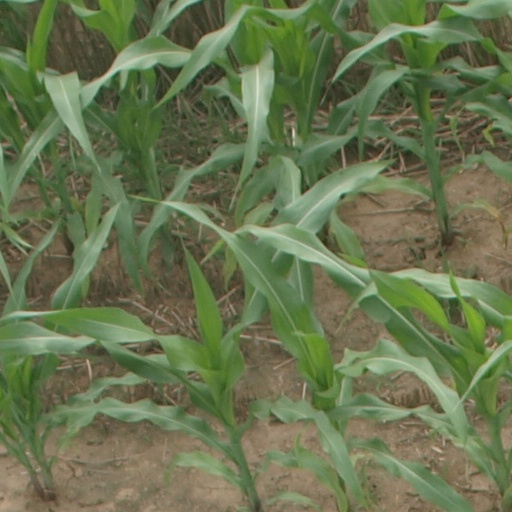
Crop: maize; corn